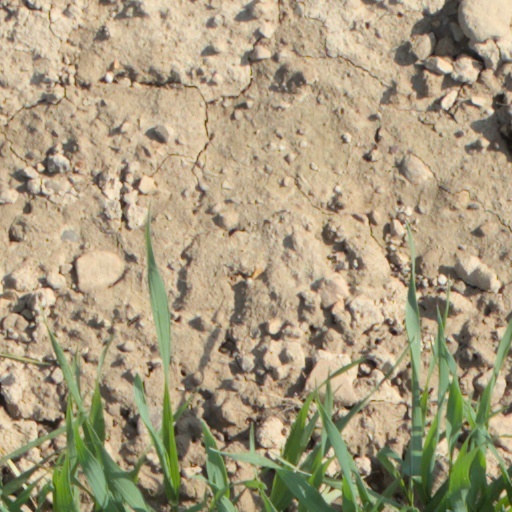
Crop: wheat